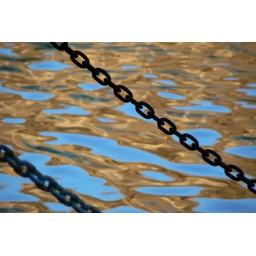
Under a crossing bridge over a river channel.